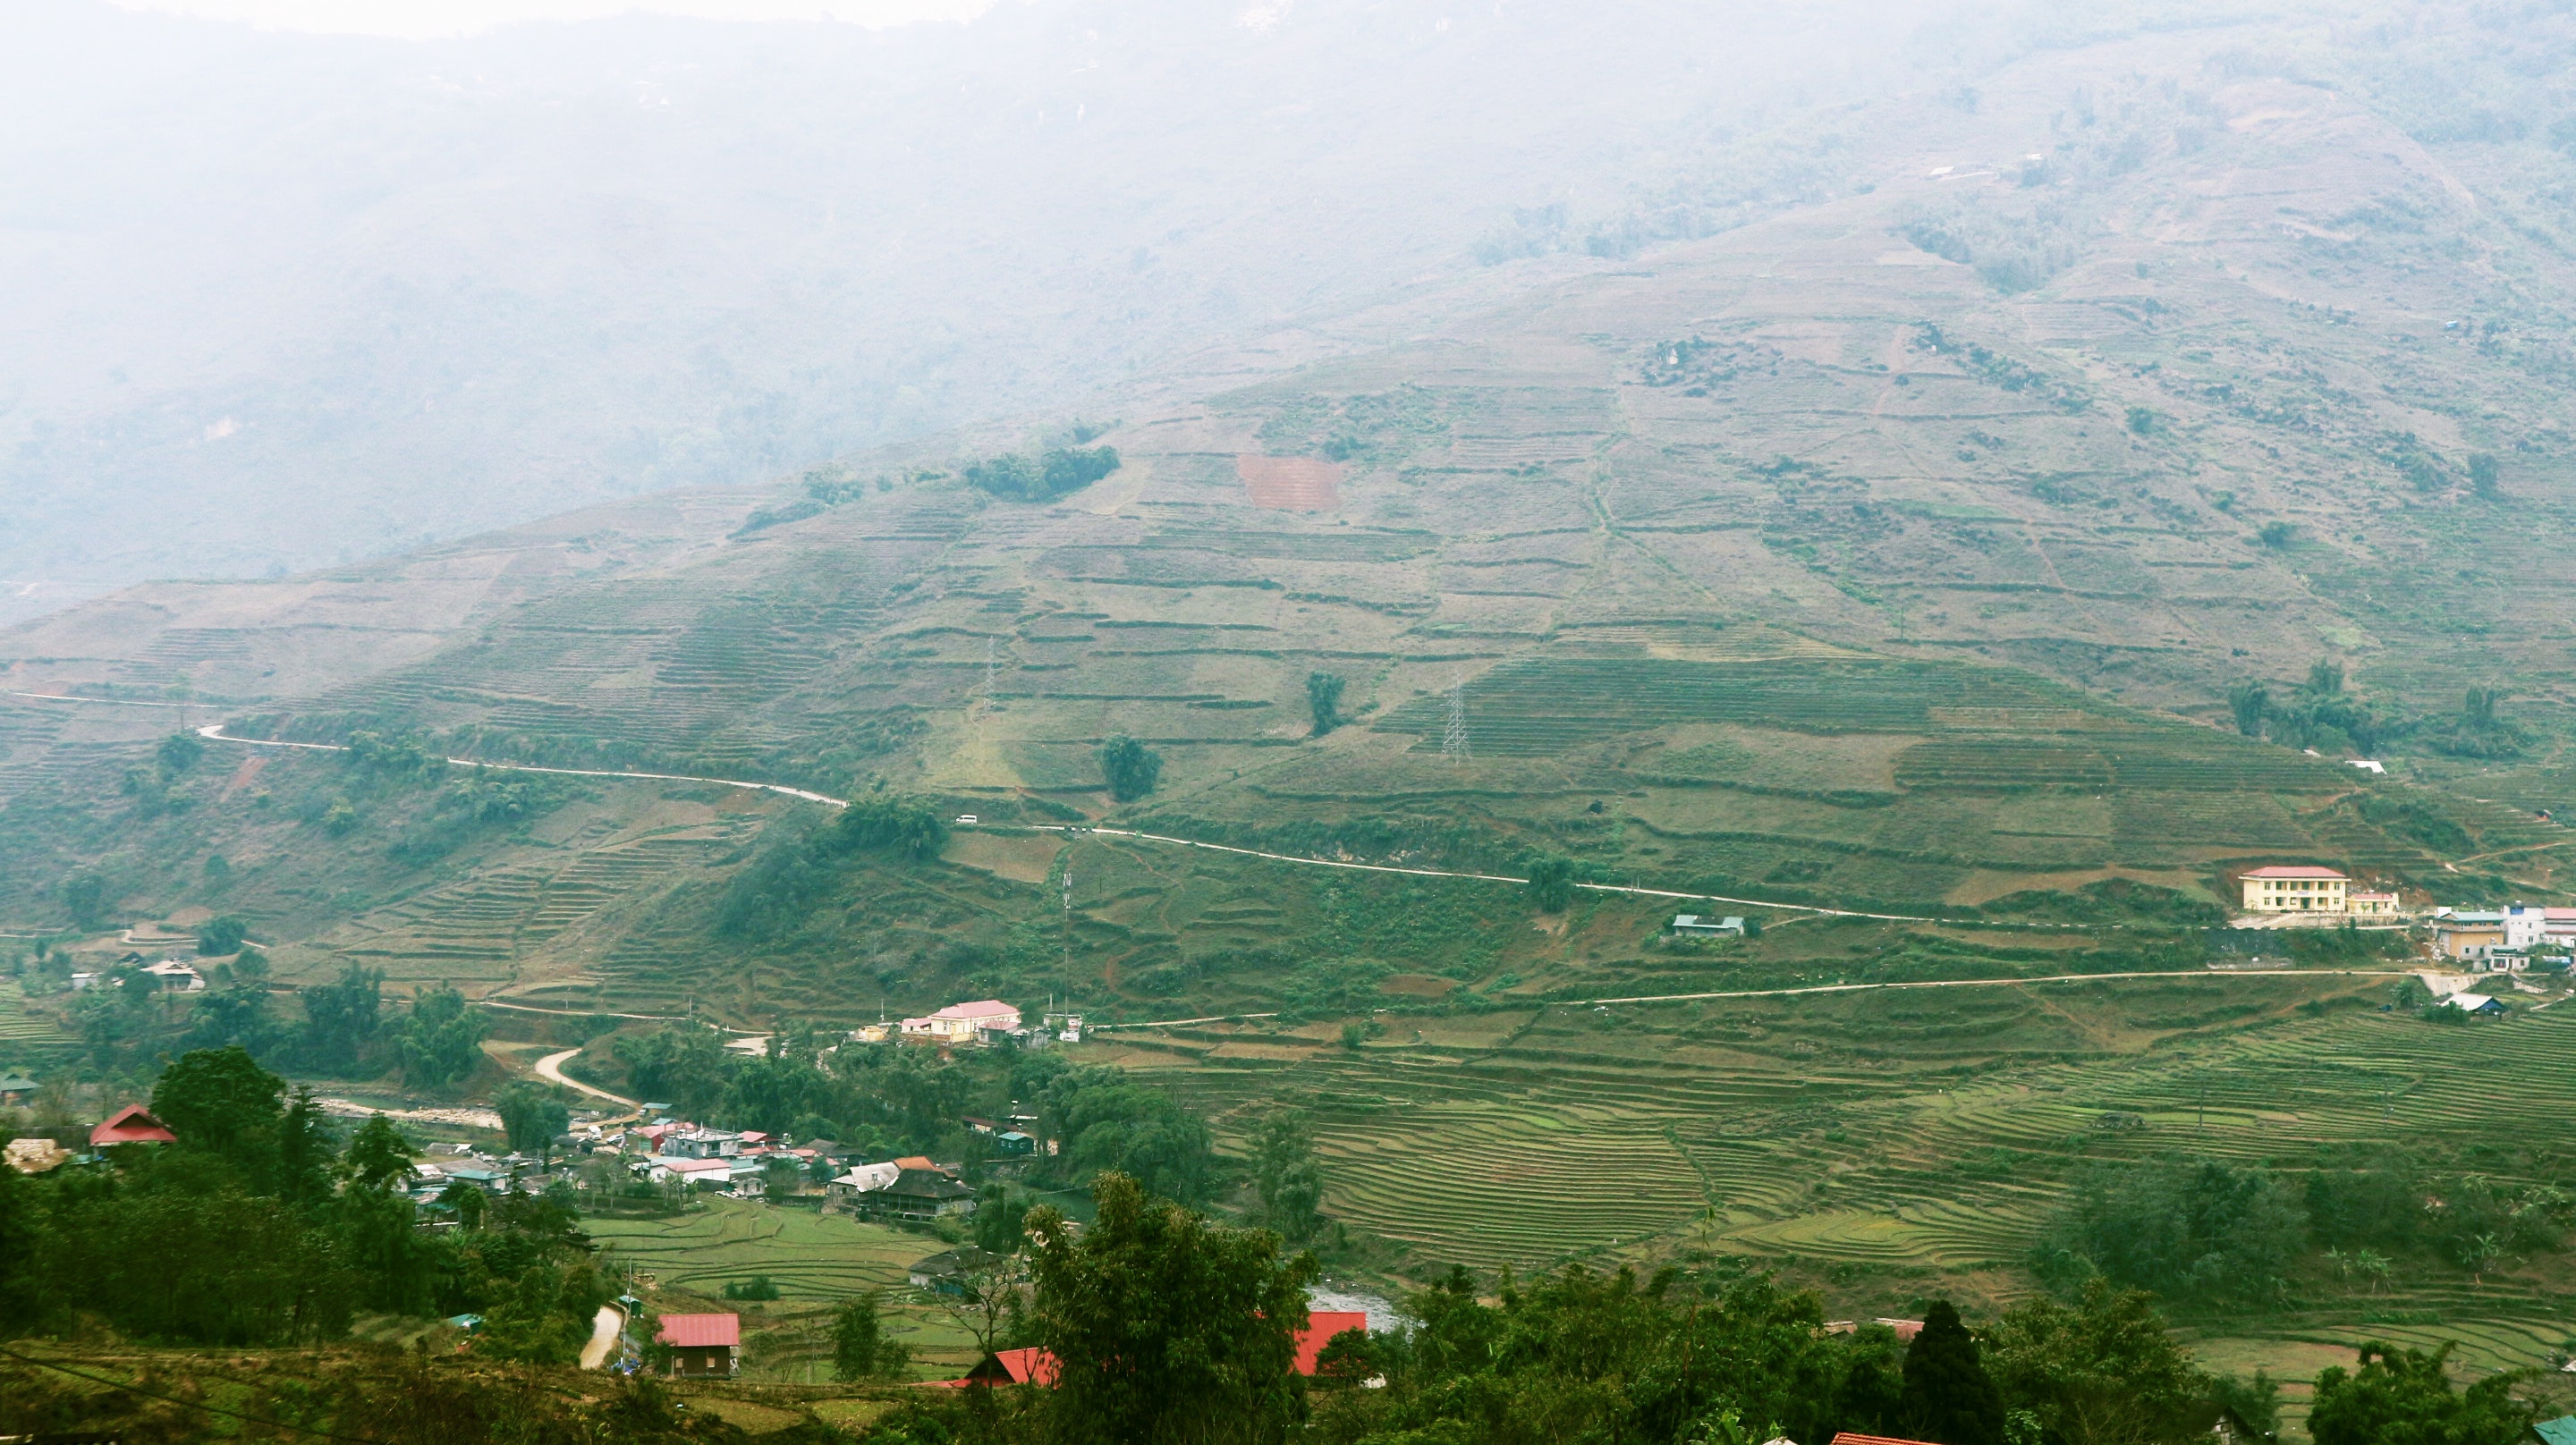
hill station, mountainous landforms, atmospheric phenomenon, sky, highland, mountain, hill, bird's eye view, town, rural area, landscape, haze, aerial photography, valley, plain, cloud, mountain range, mount scenery, tree, village, photography, terrace, plateau, land lot, road, mountain pass, city, tourism, suburb, grassland